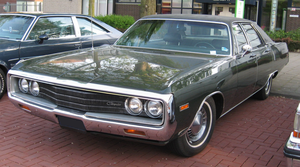
La Newport était un nom utilisé par Chrysler à la fois pour une désignation de carrosserie à toit rigide et pour un modèle entre 1961 et 1981. Chrysler a utilisé pour la première fois le nom Newport sur une voiture de salon de 1940, dont cinq véhicules ont été produits.